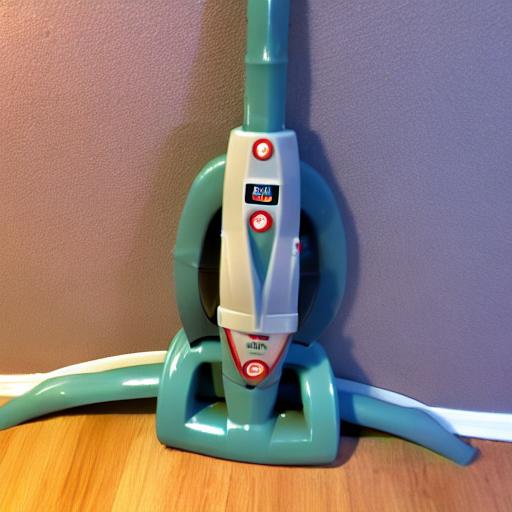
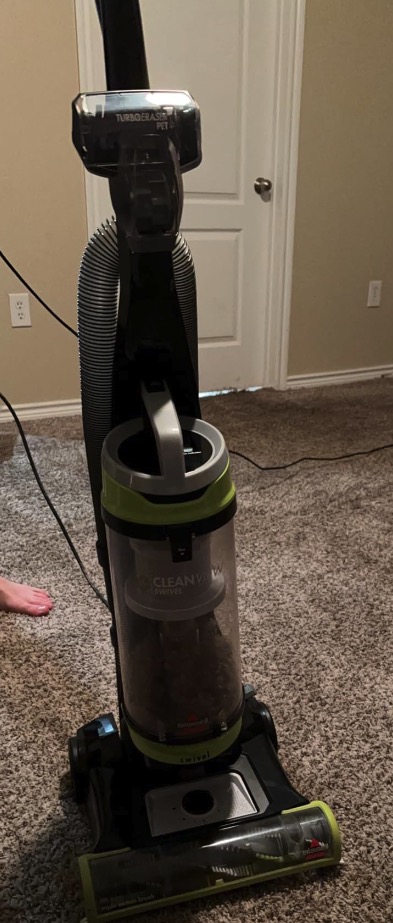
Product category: items_vacuum
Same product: no